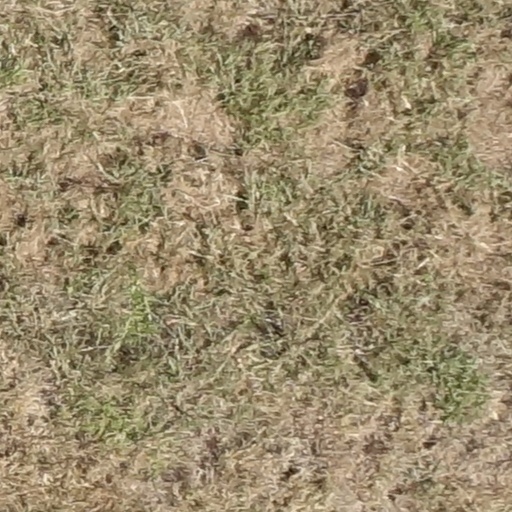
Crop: sorghum